Andrés Roemer

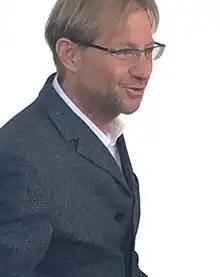

Andrés Roemer Slomianski (born July 12, 1963) is a Mexican writer, former ambassador to UNESCO, and fugitive.